Karting World Championship

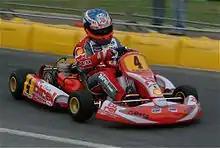
KF1 Kart racing in 2008

(**) Note: From 1992 - 1996 the Junior World Championships were held as the CIK-FIA Five Continents Cup Junior A